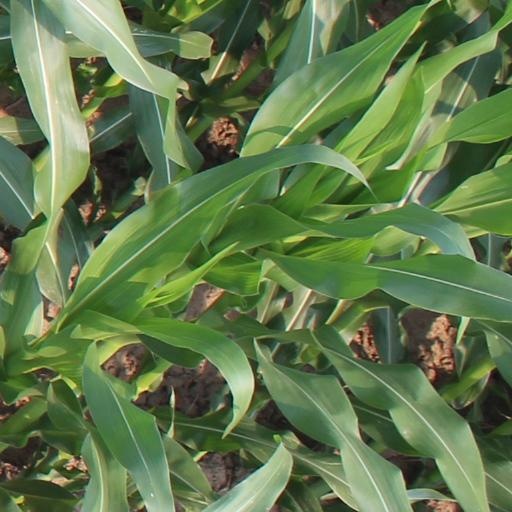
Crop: maize; corn